De rode zwaan

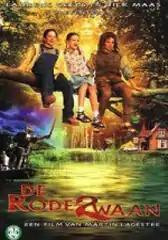
Theatrical release poster

De Rode Zwaan is a 1999 Dutch fantasy film directed by Martin Lagestee and written by Sjoerd Kuyper, based on his 1996 book of the same name.